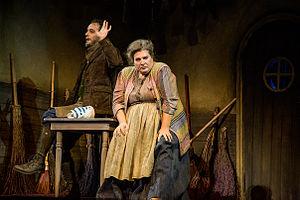
Janina Baechle est une mezzo-soprano allemande. Elle a notamment été membre de l'ensemble de l'Wiener Staatsoper Opéra de Vienne de 2004 à 2010.